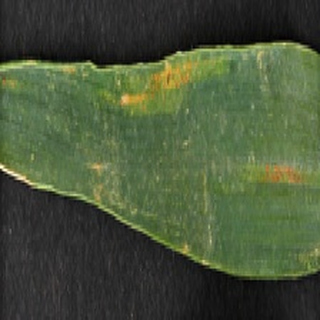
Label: wheat_yellow_rust